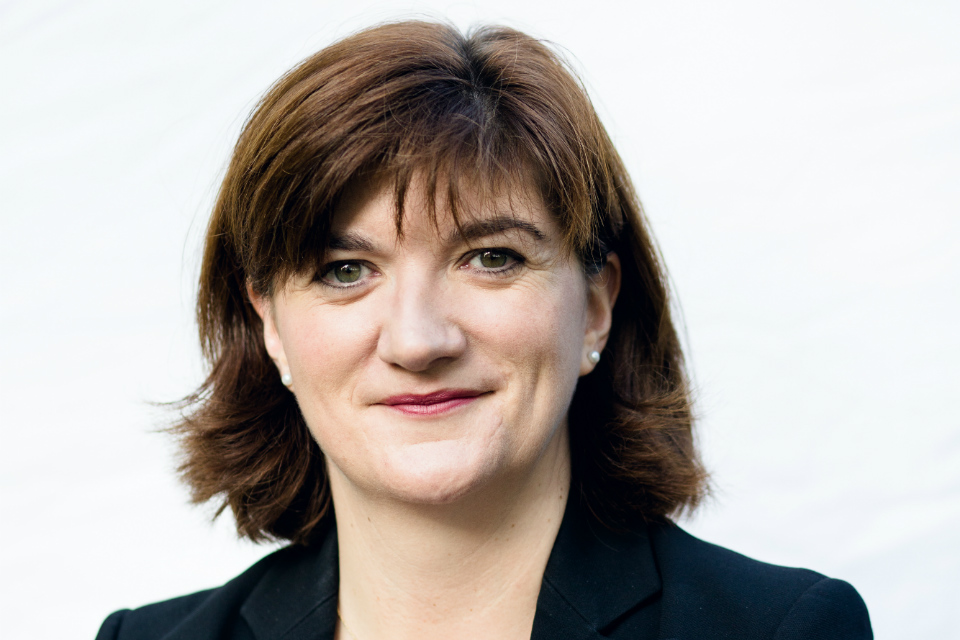
Gender: women